Cool Boys and the Frontman

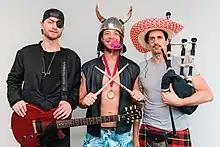
The band in 2017.: Jack Post, Hamish Blake and Andy Lee.

Cool Boys and the Frontman is an Australian rock cover band consisting of radio hosts and comedians Hamish Blake (drums), Andy Lee (trumpet, keys) and Jack Post (guitar). Their live shows consist of only one song, and they usually perform with a rotating, prominent guest musician, who has included Guy Sebastian, Shannon Noll and the Veronicas. The group was formed in 2016 as a spin-off of the comedy duo's radio show, "Hamish & Andy".